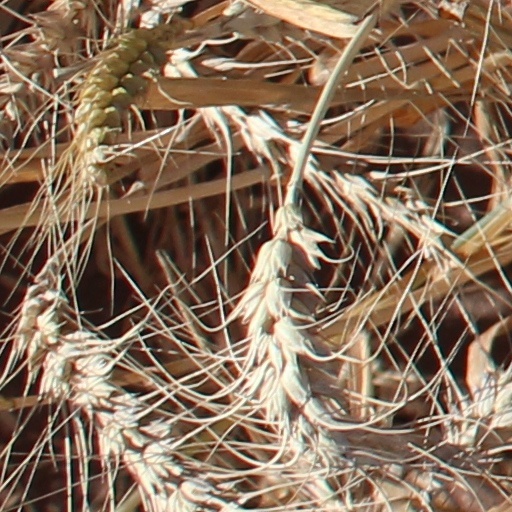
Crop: wheat